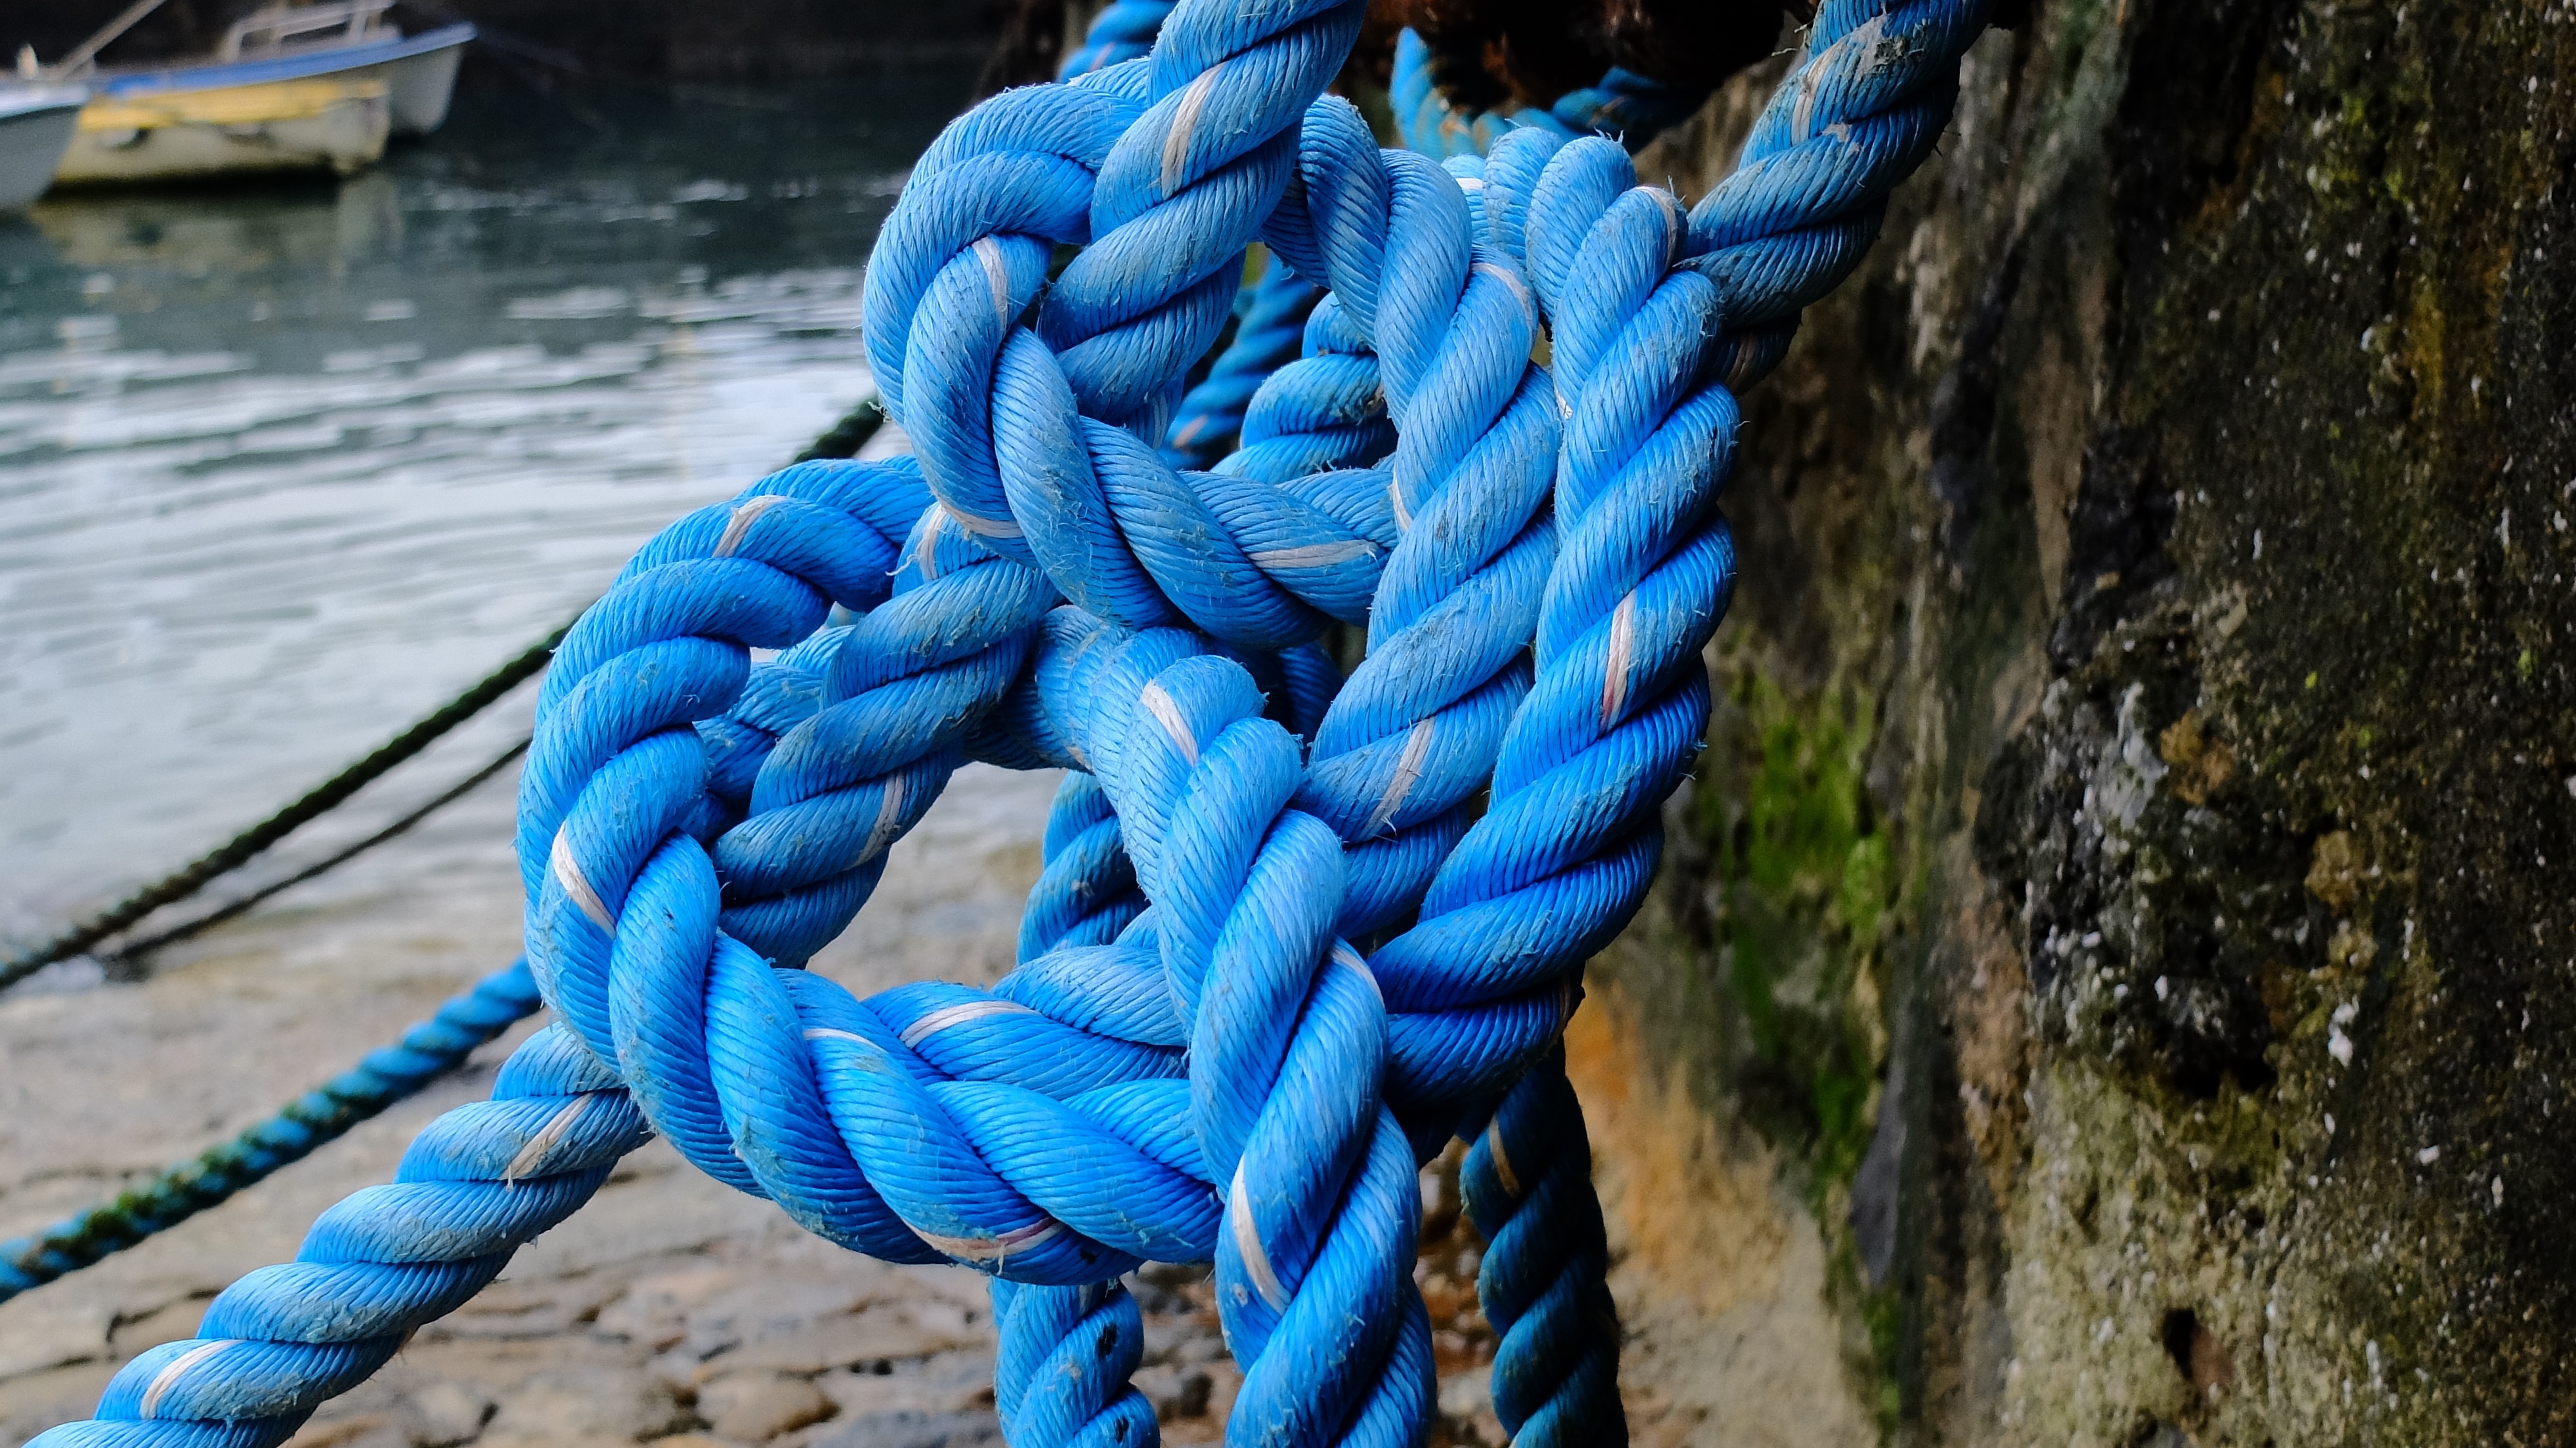
rope, color, blue, material, thread, textile, tight, knot, blue rope